Ferdinand Cheval

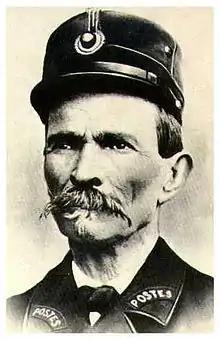

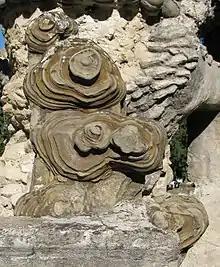
The starting point: the unusually-shaped stone that Cheval initially tripped over.

Ferdinand Cheval (19 April 1836 – 19 August 1924), often nicknamed Facteur Cheval ("Mail Carrier Cheval") was a French mail carrier who spent 33 years building Le Palais idéal (the "Ideal Palace") in Hauterives, in southeastern France. It is regarded as an extraordinary example of naïve art architecture.